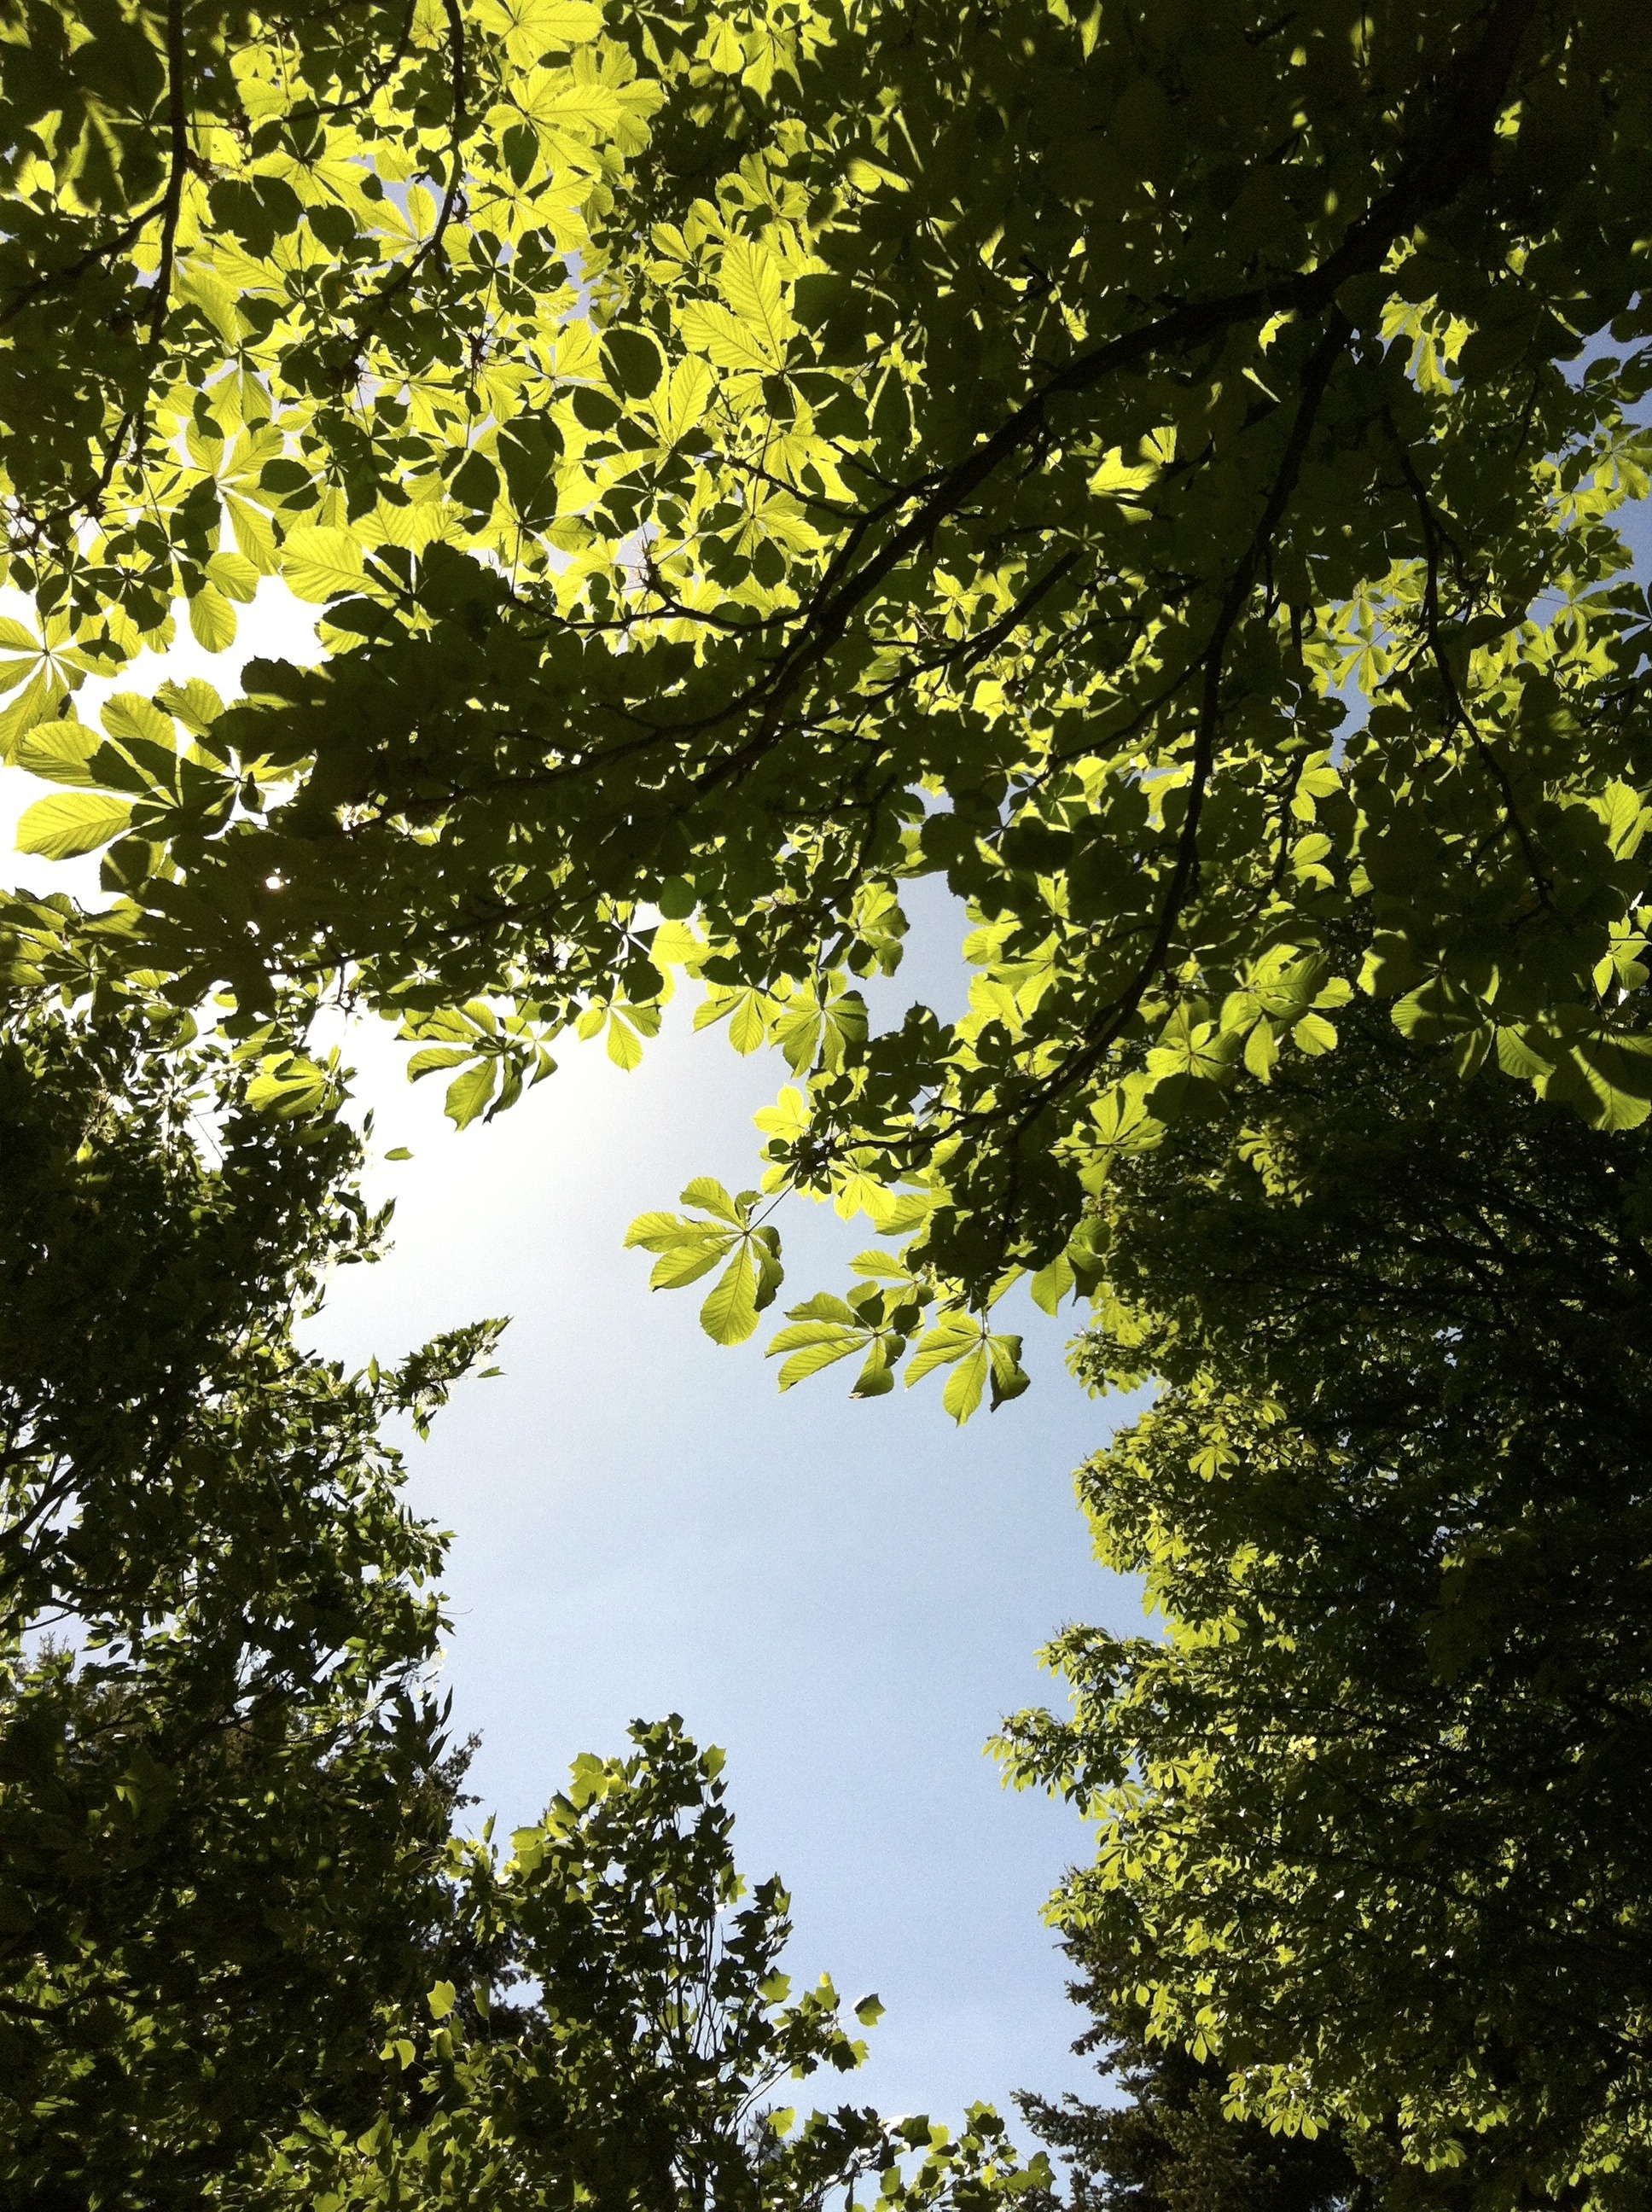
tree, nature, forest, branch, light, plant, sky, sunlight, leaf, flower, spring, green, jungle, autumn, botany, season, leaves, deciduous, woodland, habitat, chestnut, chestnut tree, chestnut leaves, natural environment, woody plant, chestnut look